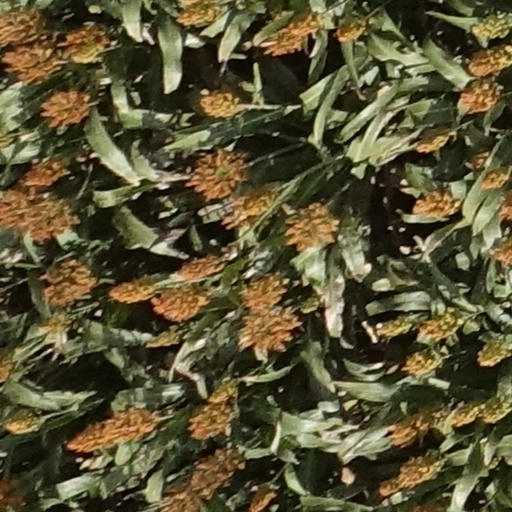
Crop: sorghum